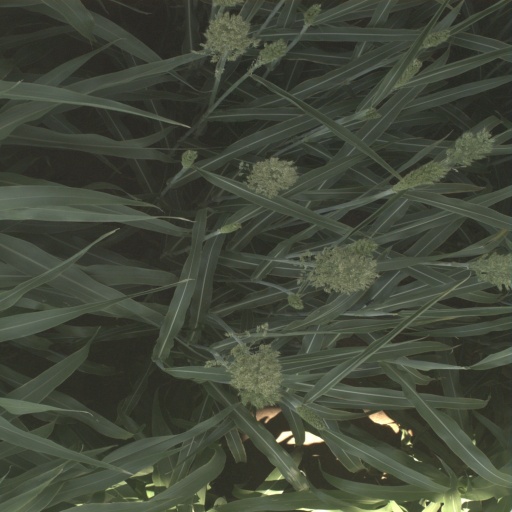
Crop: sorghum